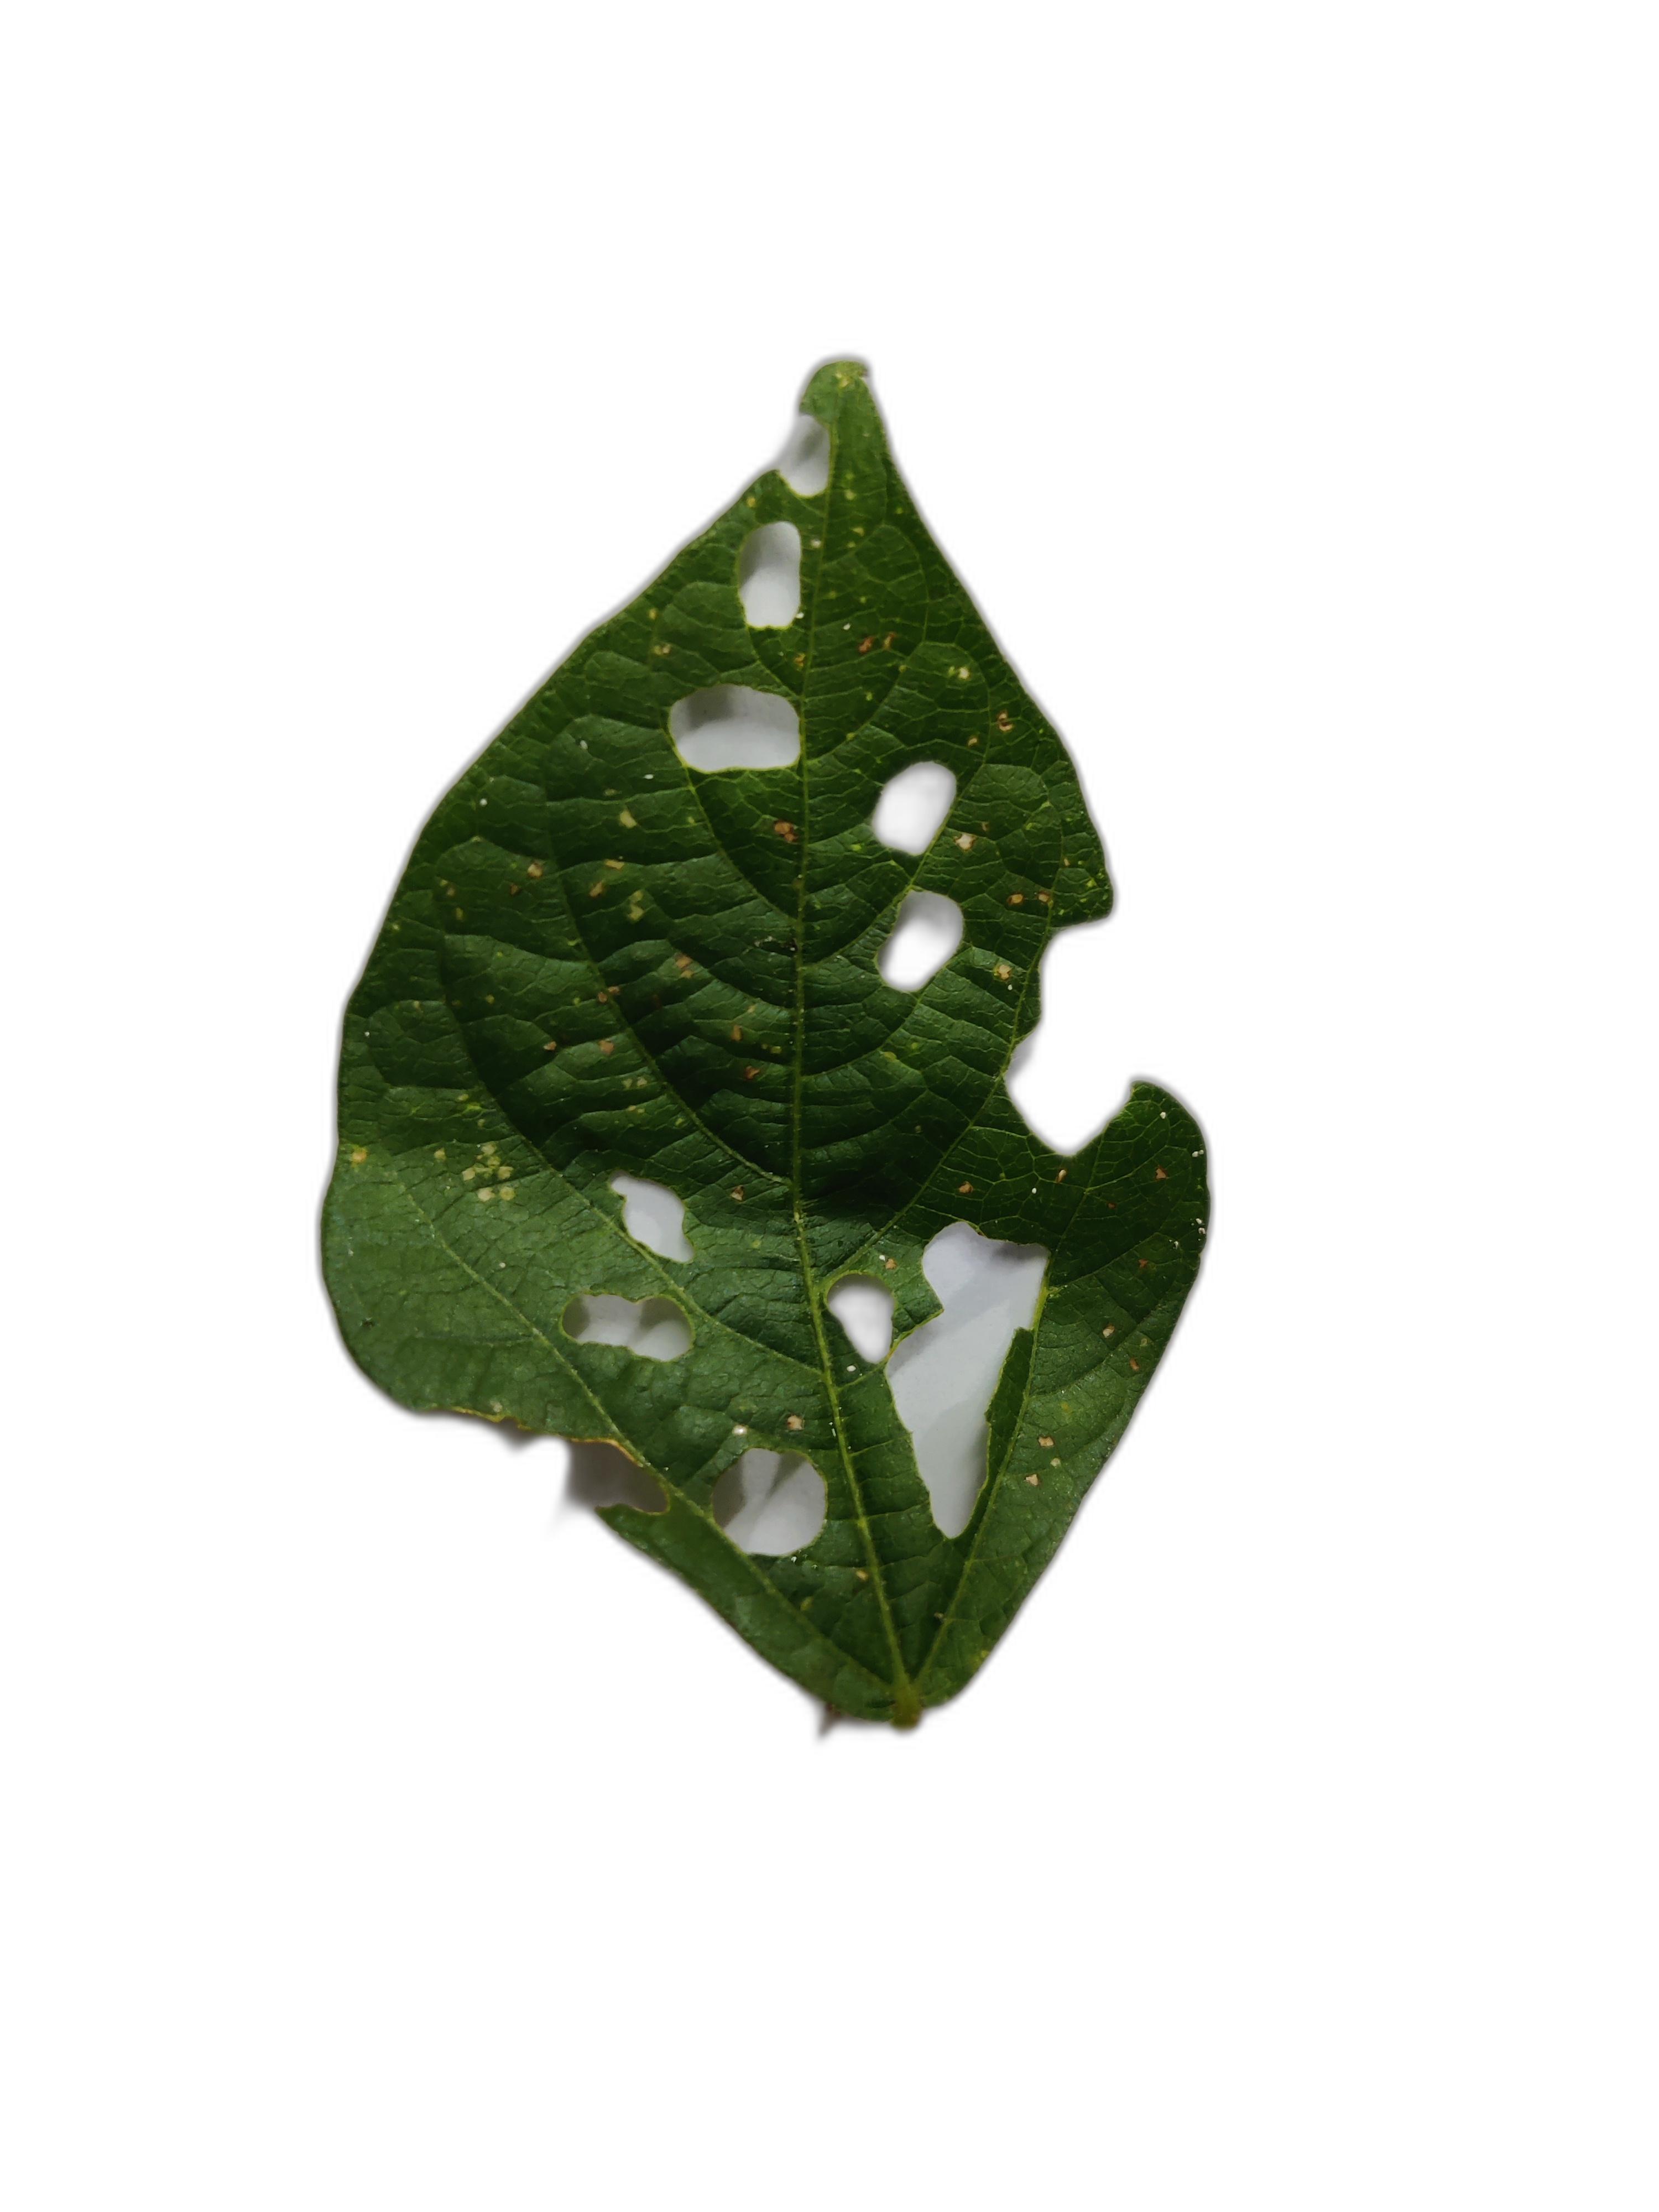
Label: Cercospora leaf spot